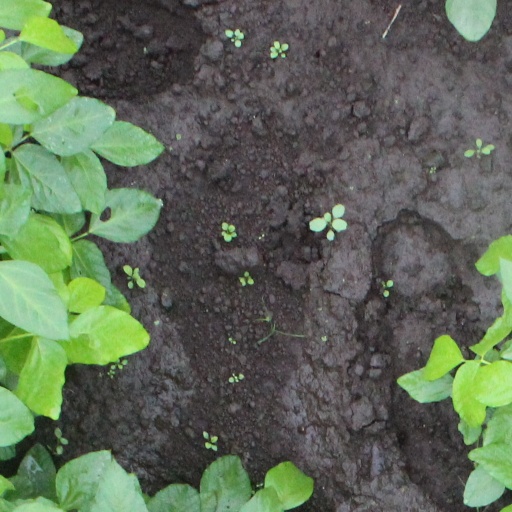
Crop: soybean